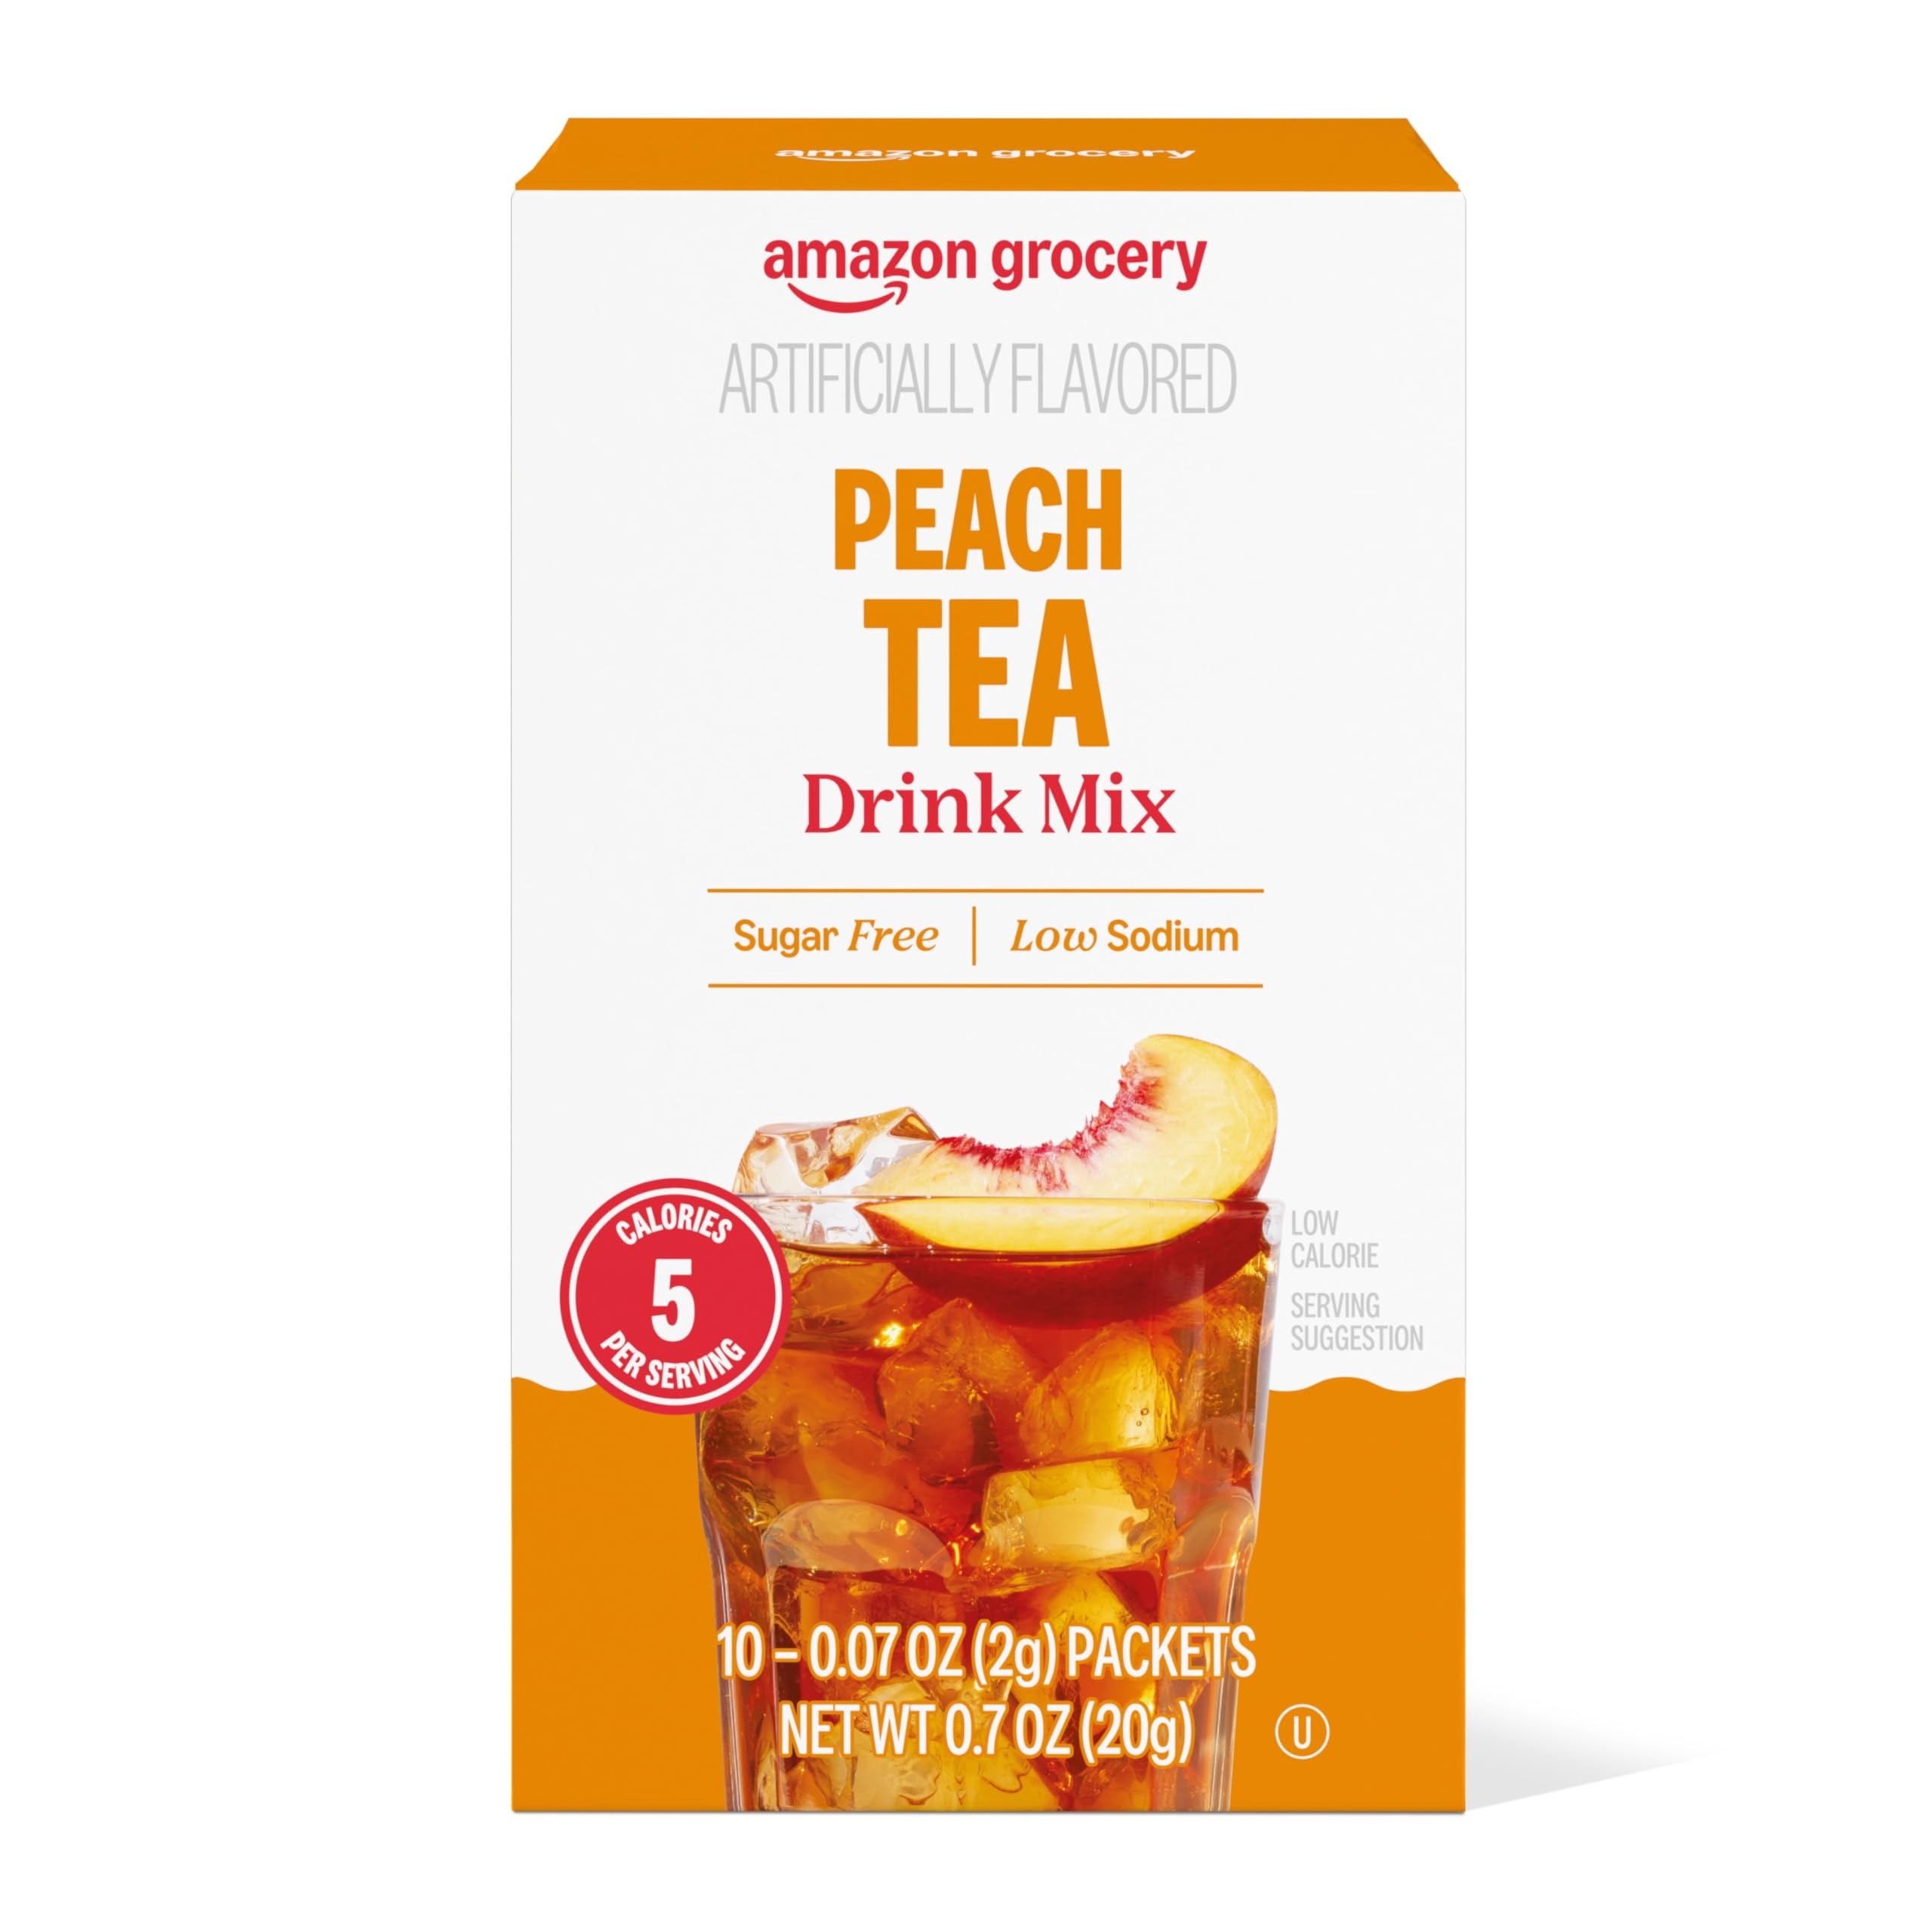
Item Name: Amazon Grocery, Peach Tea Drink Mix, 10 packets, 0.7 Oz (Previously Happy Belly, Packaging May Vary)
Bullet Point 1: 10 packets of Peach Tea Drink Mix
Bullet Point 2: Some of your favorite Happy Belly products are now part of the Amazon Grocery brand! Although packaging may vary during the transition, the ingredients and product remain the same. Thank you for your continued trust in our brands
Bullet Point 3: Sugar Free, Low Sodium
Bullet Point 4: Amazon Grocery has all the favorites you love for less. You’ll find everything you need for great-tasting meals in one shopping trip
Bullet Point 5: Feed your every day with Amazon Grocery
Product Description: 10 packets of Peach Tea Drink Mix
Value: 0.7
Unit: Ounce

Price: 2.44